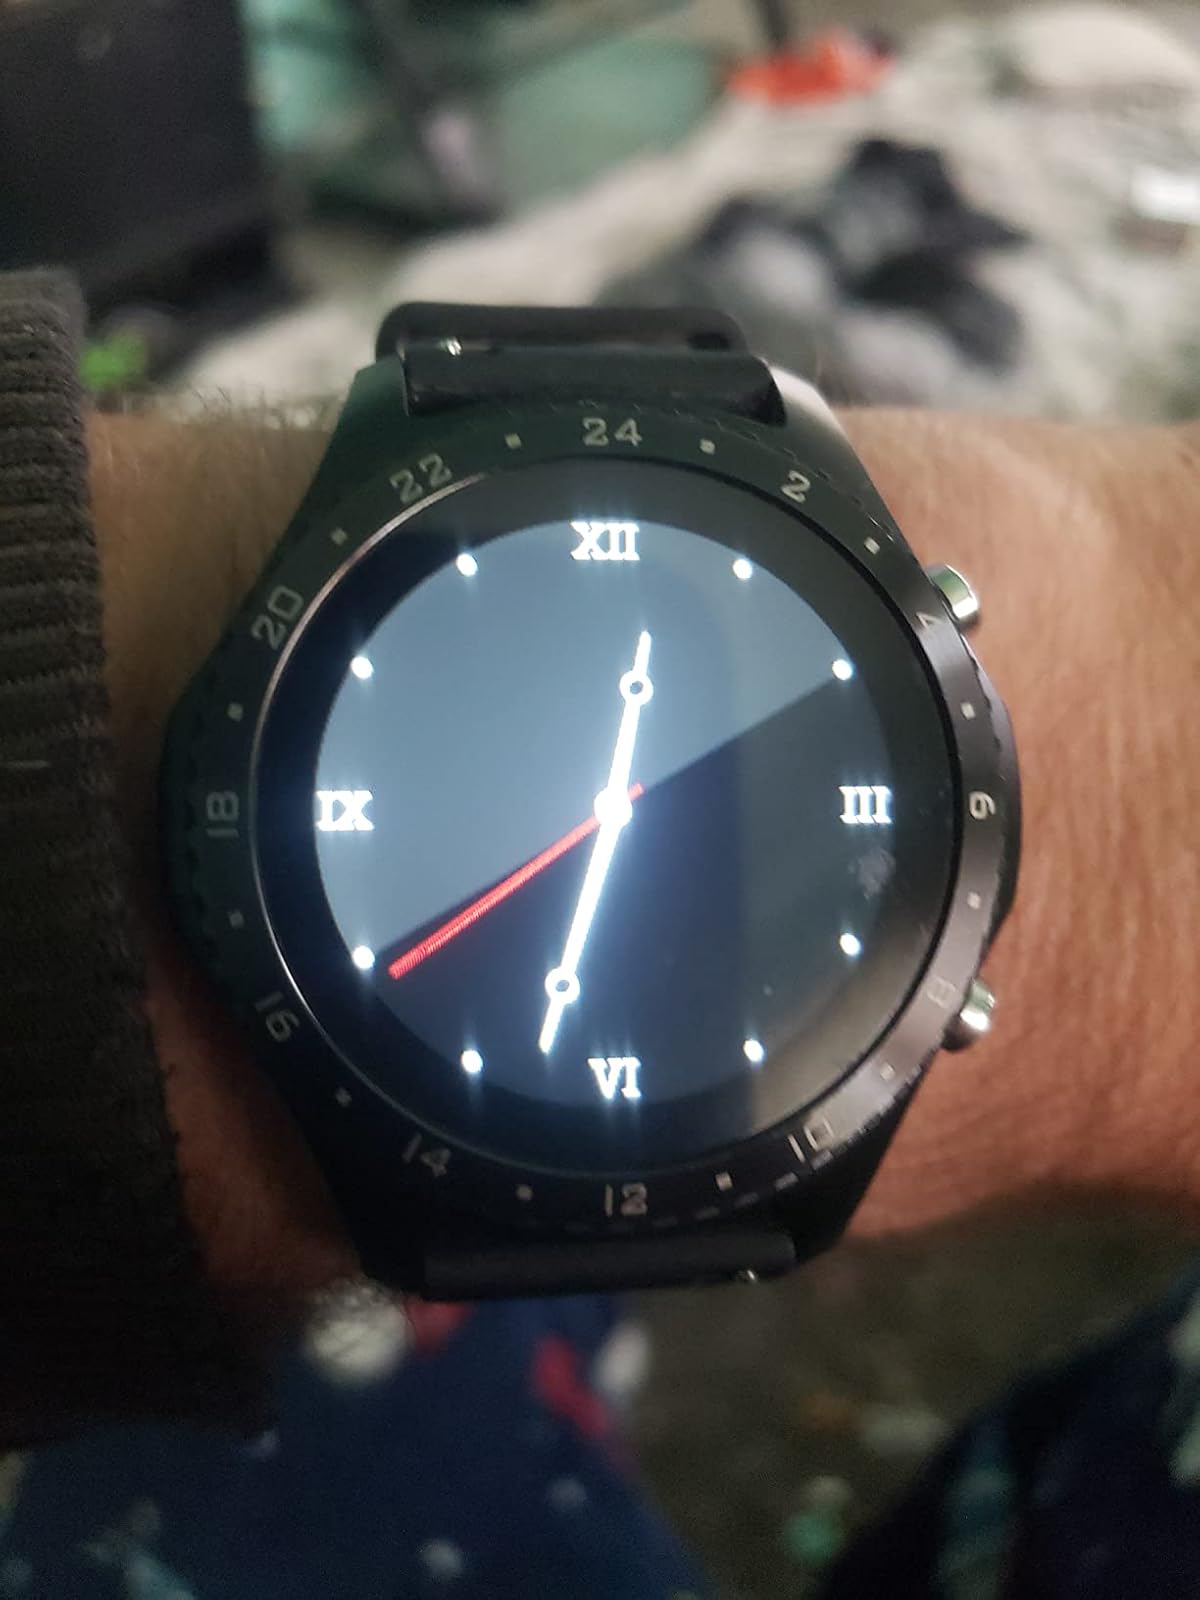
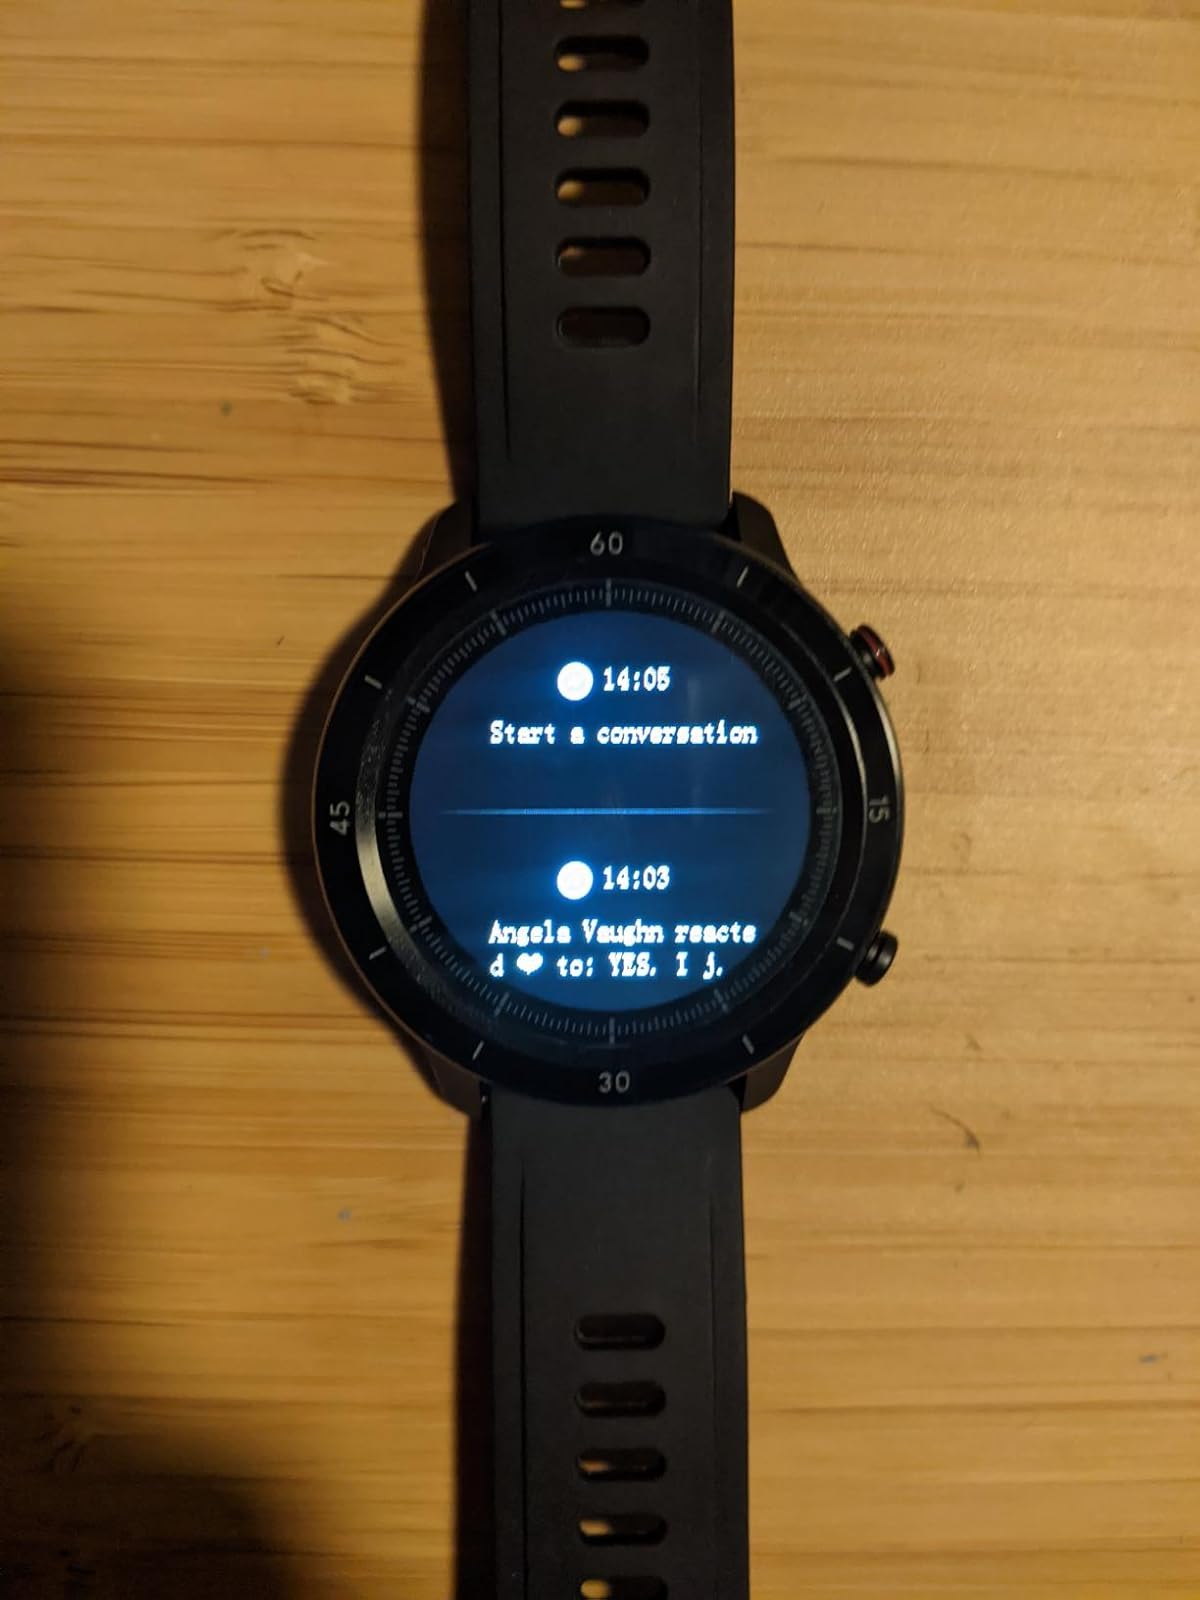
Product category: smartwatch
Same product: no